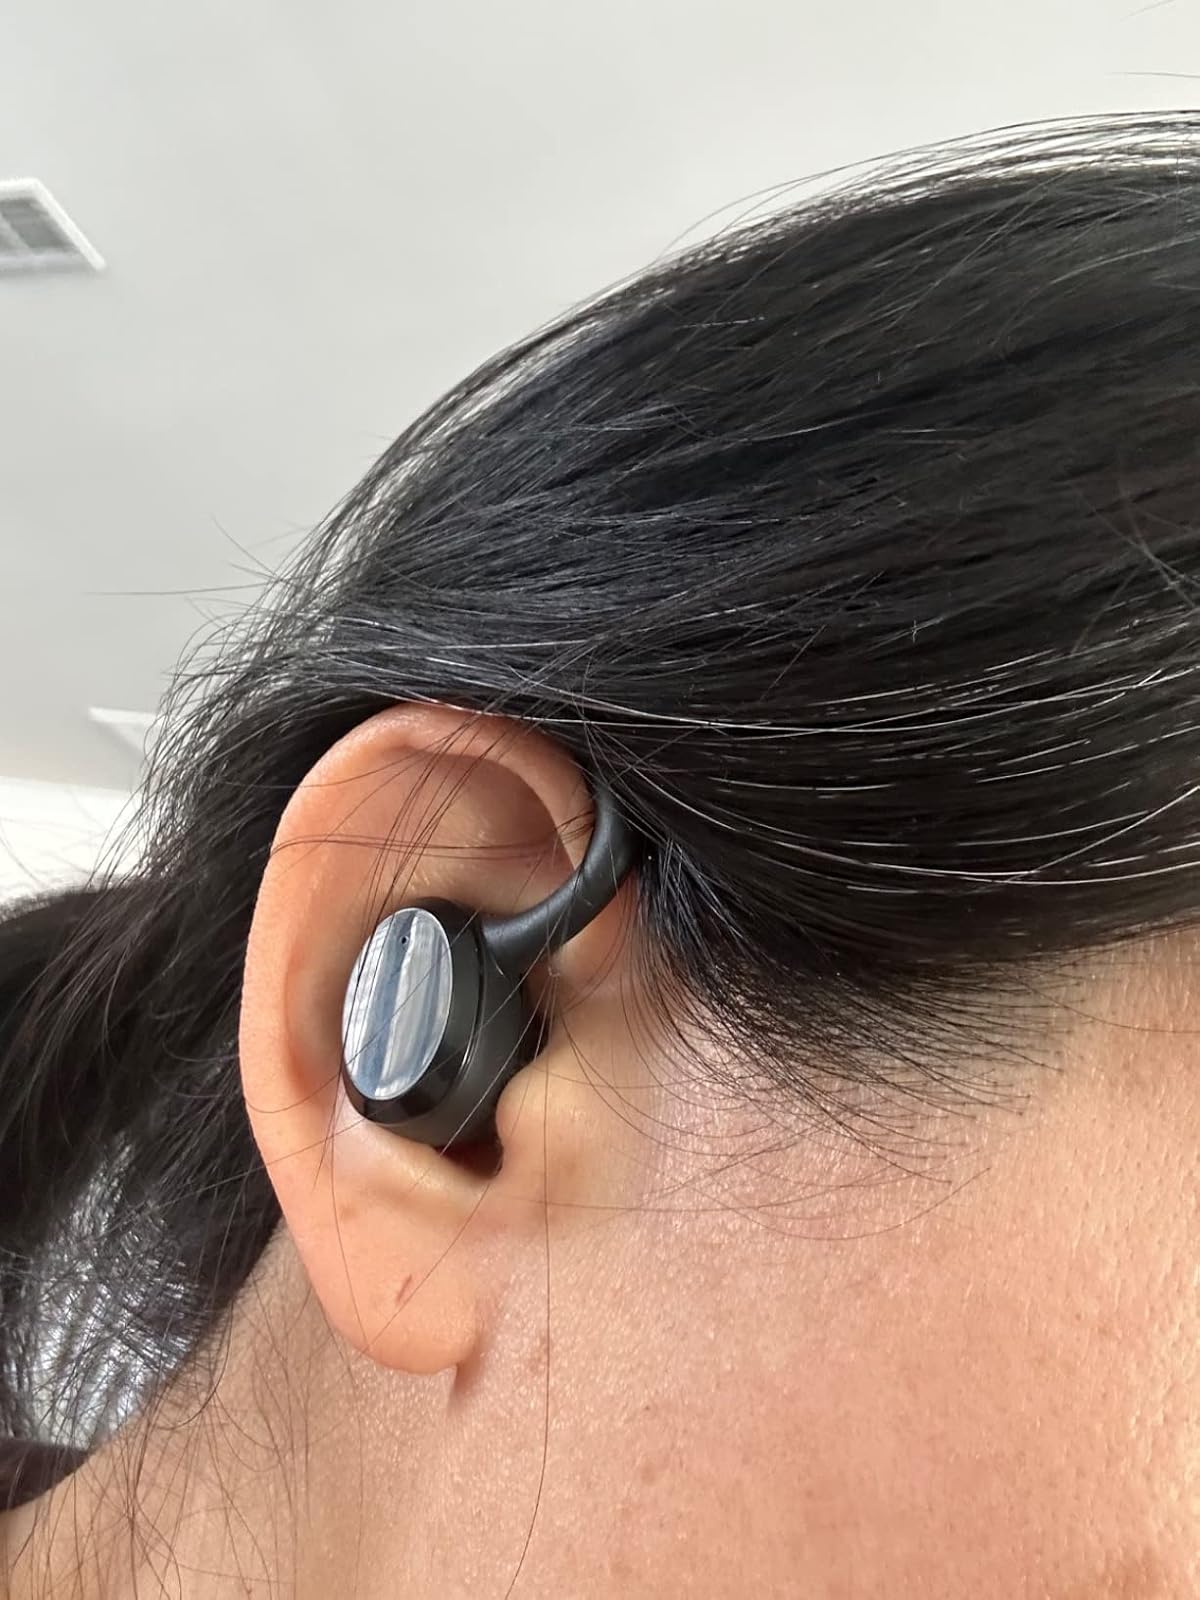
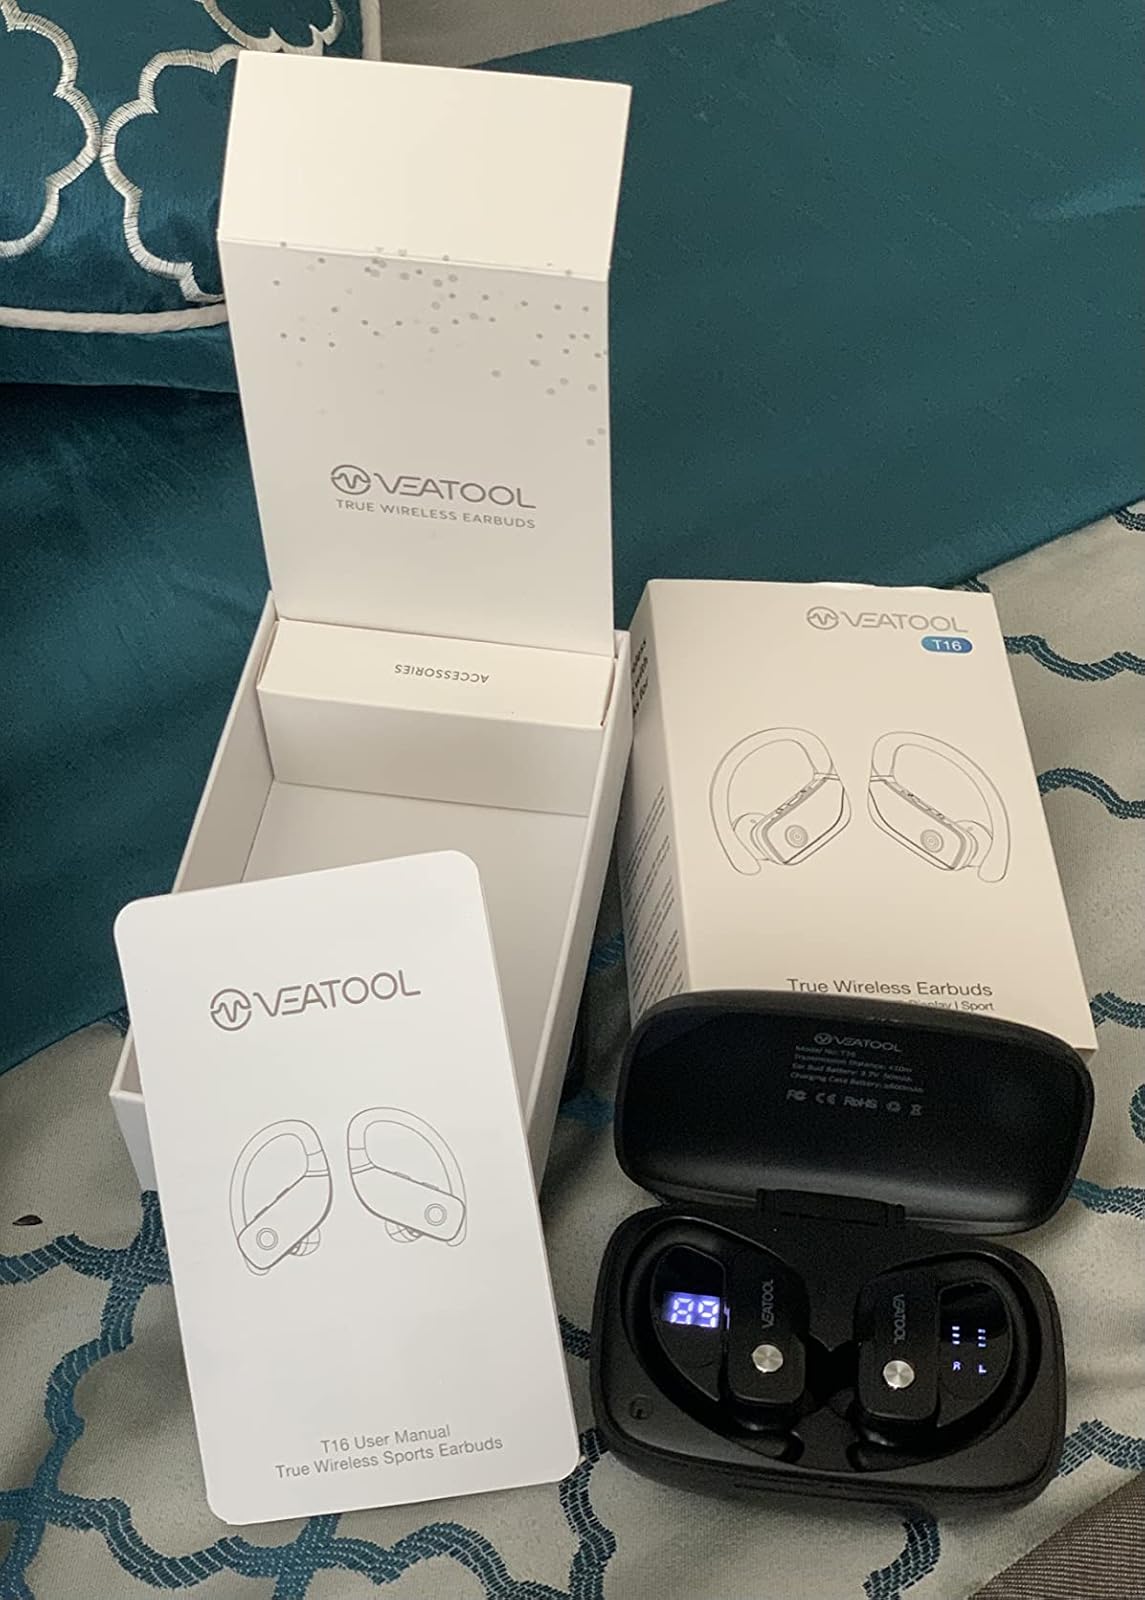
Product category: earbuds
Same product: no